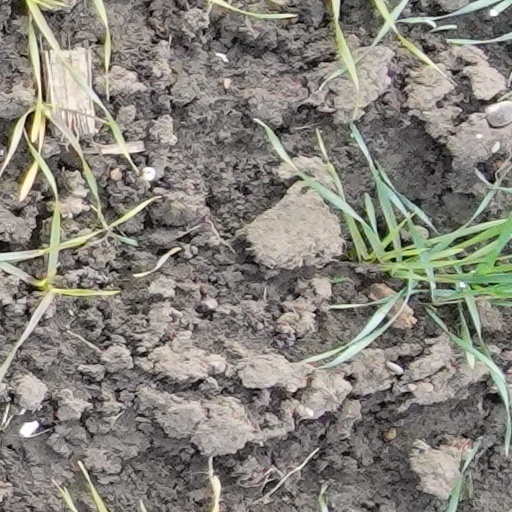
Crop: wheat